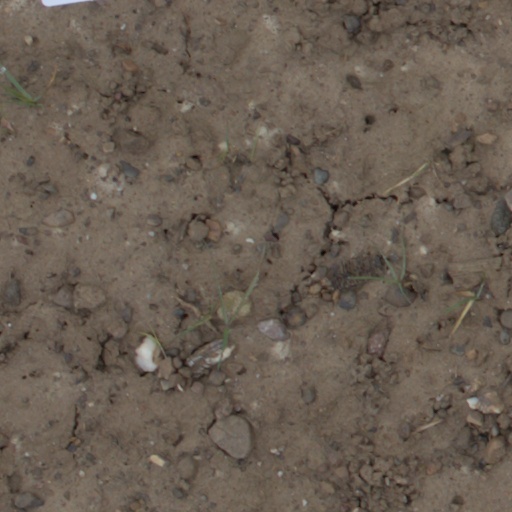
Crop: wheat